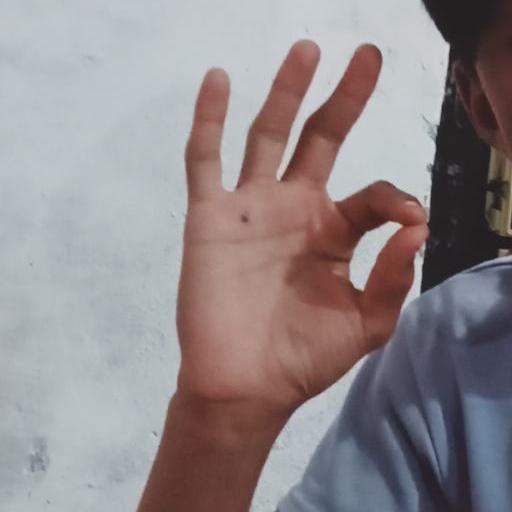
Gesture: ok